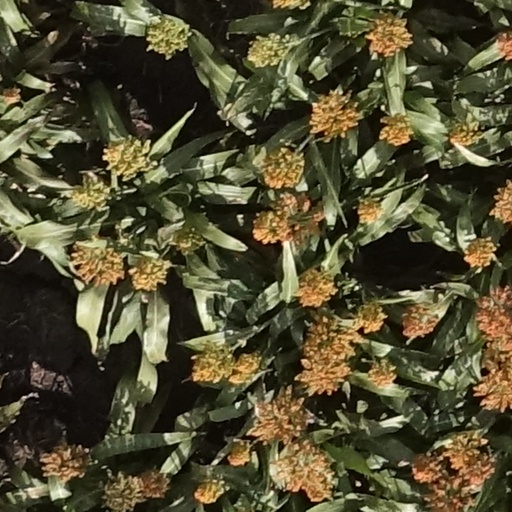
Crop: sorghum